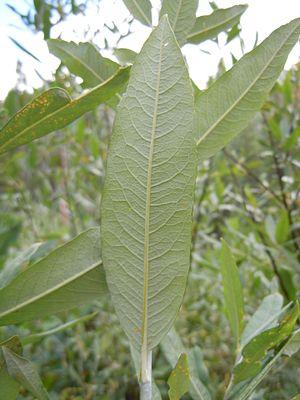
Salix lemmonii est une espèce de saule connue aussi sous le nom de saule de Lemmon, portant le nom de John Gill Lemmon. L'arbuste est natif de l'ouest de l'Amérique du Nord jusqu'en Colombie britannique, Californie et Colorado, où il pousse dans les zones humides, parmi les forêts de conifères, sur les rives des cours d'eau et les prairies.